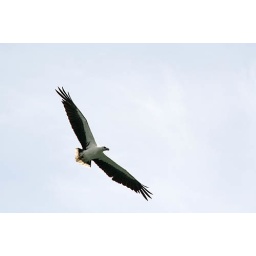
An eagle flying away after eating fish in a eagle feeding session in an island near Langkawi , Malaysia